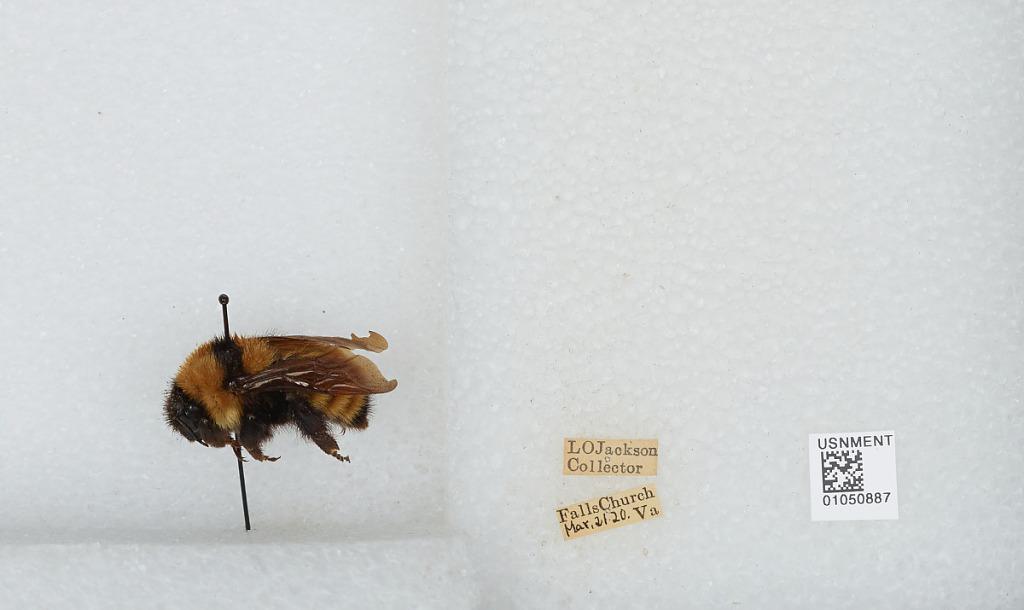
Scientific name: Bombus sp.
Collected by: L. Jackson
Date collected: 1920-3-21
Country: United States
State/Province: Virginia
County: Falls Church
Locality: Falls Church
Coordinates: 38.8858, -77.1722